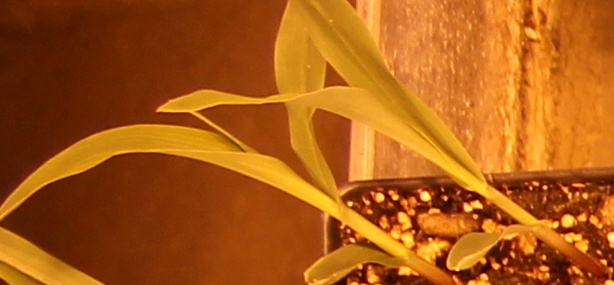
Label: Corn